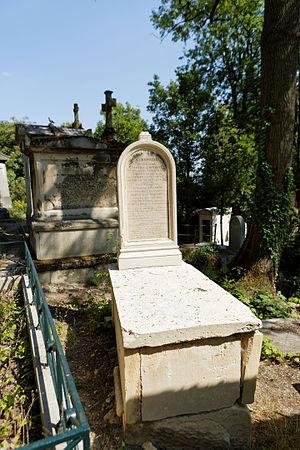
François Emmanuel Dehaies, dit de Montigny, né le 7 août 1743 à Versailles, mort le 27 juin 1819 à Paris, est un général français de la révolution et de l’Empire.